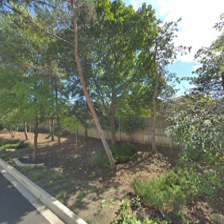
Label: streetView